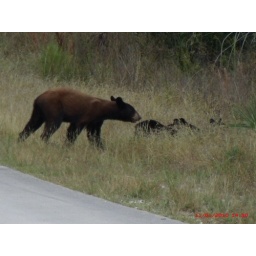
Florida black bear with cubs in grass